Kirk Goldsberry

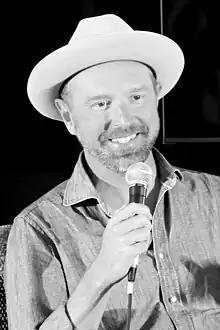
Goldsberry in 2022

Kirk Goldsberry (born 1977) is a basketball writer. He was the vice president for strategic research for the San Antonio Spurs, the lead analyst for Team USA Basketball, and a visiting researcher at the Harvard Institute of Quantitative Social Sciences. He is best known for his sports writing and for his application of spatial analytics to shooting data in the NBA, and the use of this analysis to map shooting location, frequency, and success in basketball analytics, and for being a member of the advanced metrics movement in basketball.